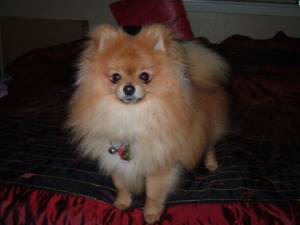
Animal: dog
Breed: pomeranian